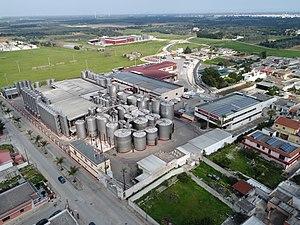
Cellino San Marco est une commune italienne de la province de Brindisi dans la région des Pouilles.